Jig-A-Loo

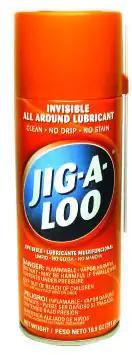

Jig-A-Loo is a lubricant and water-repellent spray manufactured by Jig-A-Loo, Inc. The manufacturer states that it contains no oil, grease, wax, petroleum distillates or detergent and that it doesn't stain or smell after application. It is indicated for use on wood, metal, glass, rubber, leather, fabrics and most plastics. It has been used in the commercial and industrial sectors in Canada since 1958, and was launched in 1998 to the Canadian mass retail market, and globally in 2007.